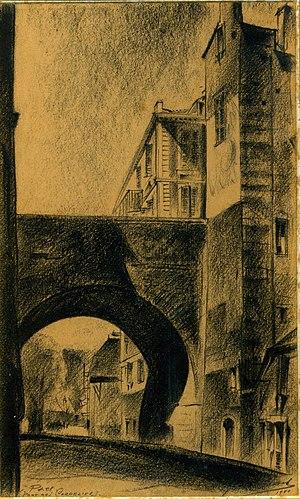
Le Hédas est l'un des quartiers historique de la ville de Pau, situé dans le département français des Pyrénées-Atlantiques. Le quartier est situé dans la ville basse et a longtemps eu mauvaise réputation. L'architecture typique du quartier offre des façades de galets uniques.
L’histoire de Pau commence au début du XIIᵉ siècle, quand son château est évoqué pour la première fois.